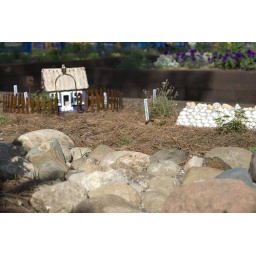
This a fairy's now home in the middle of the flower garden.